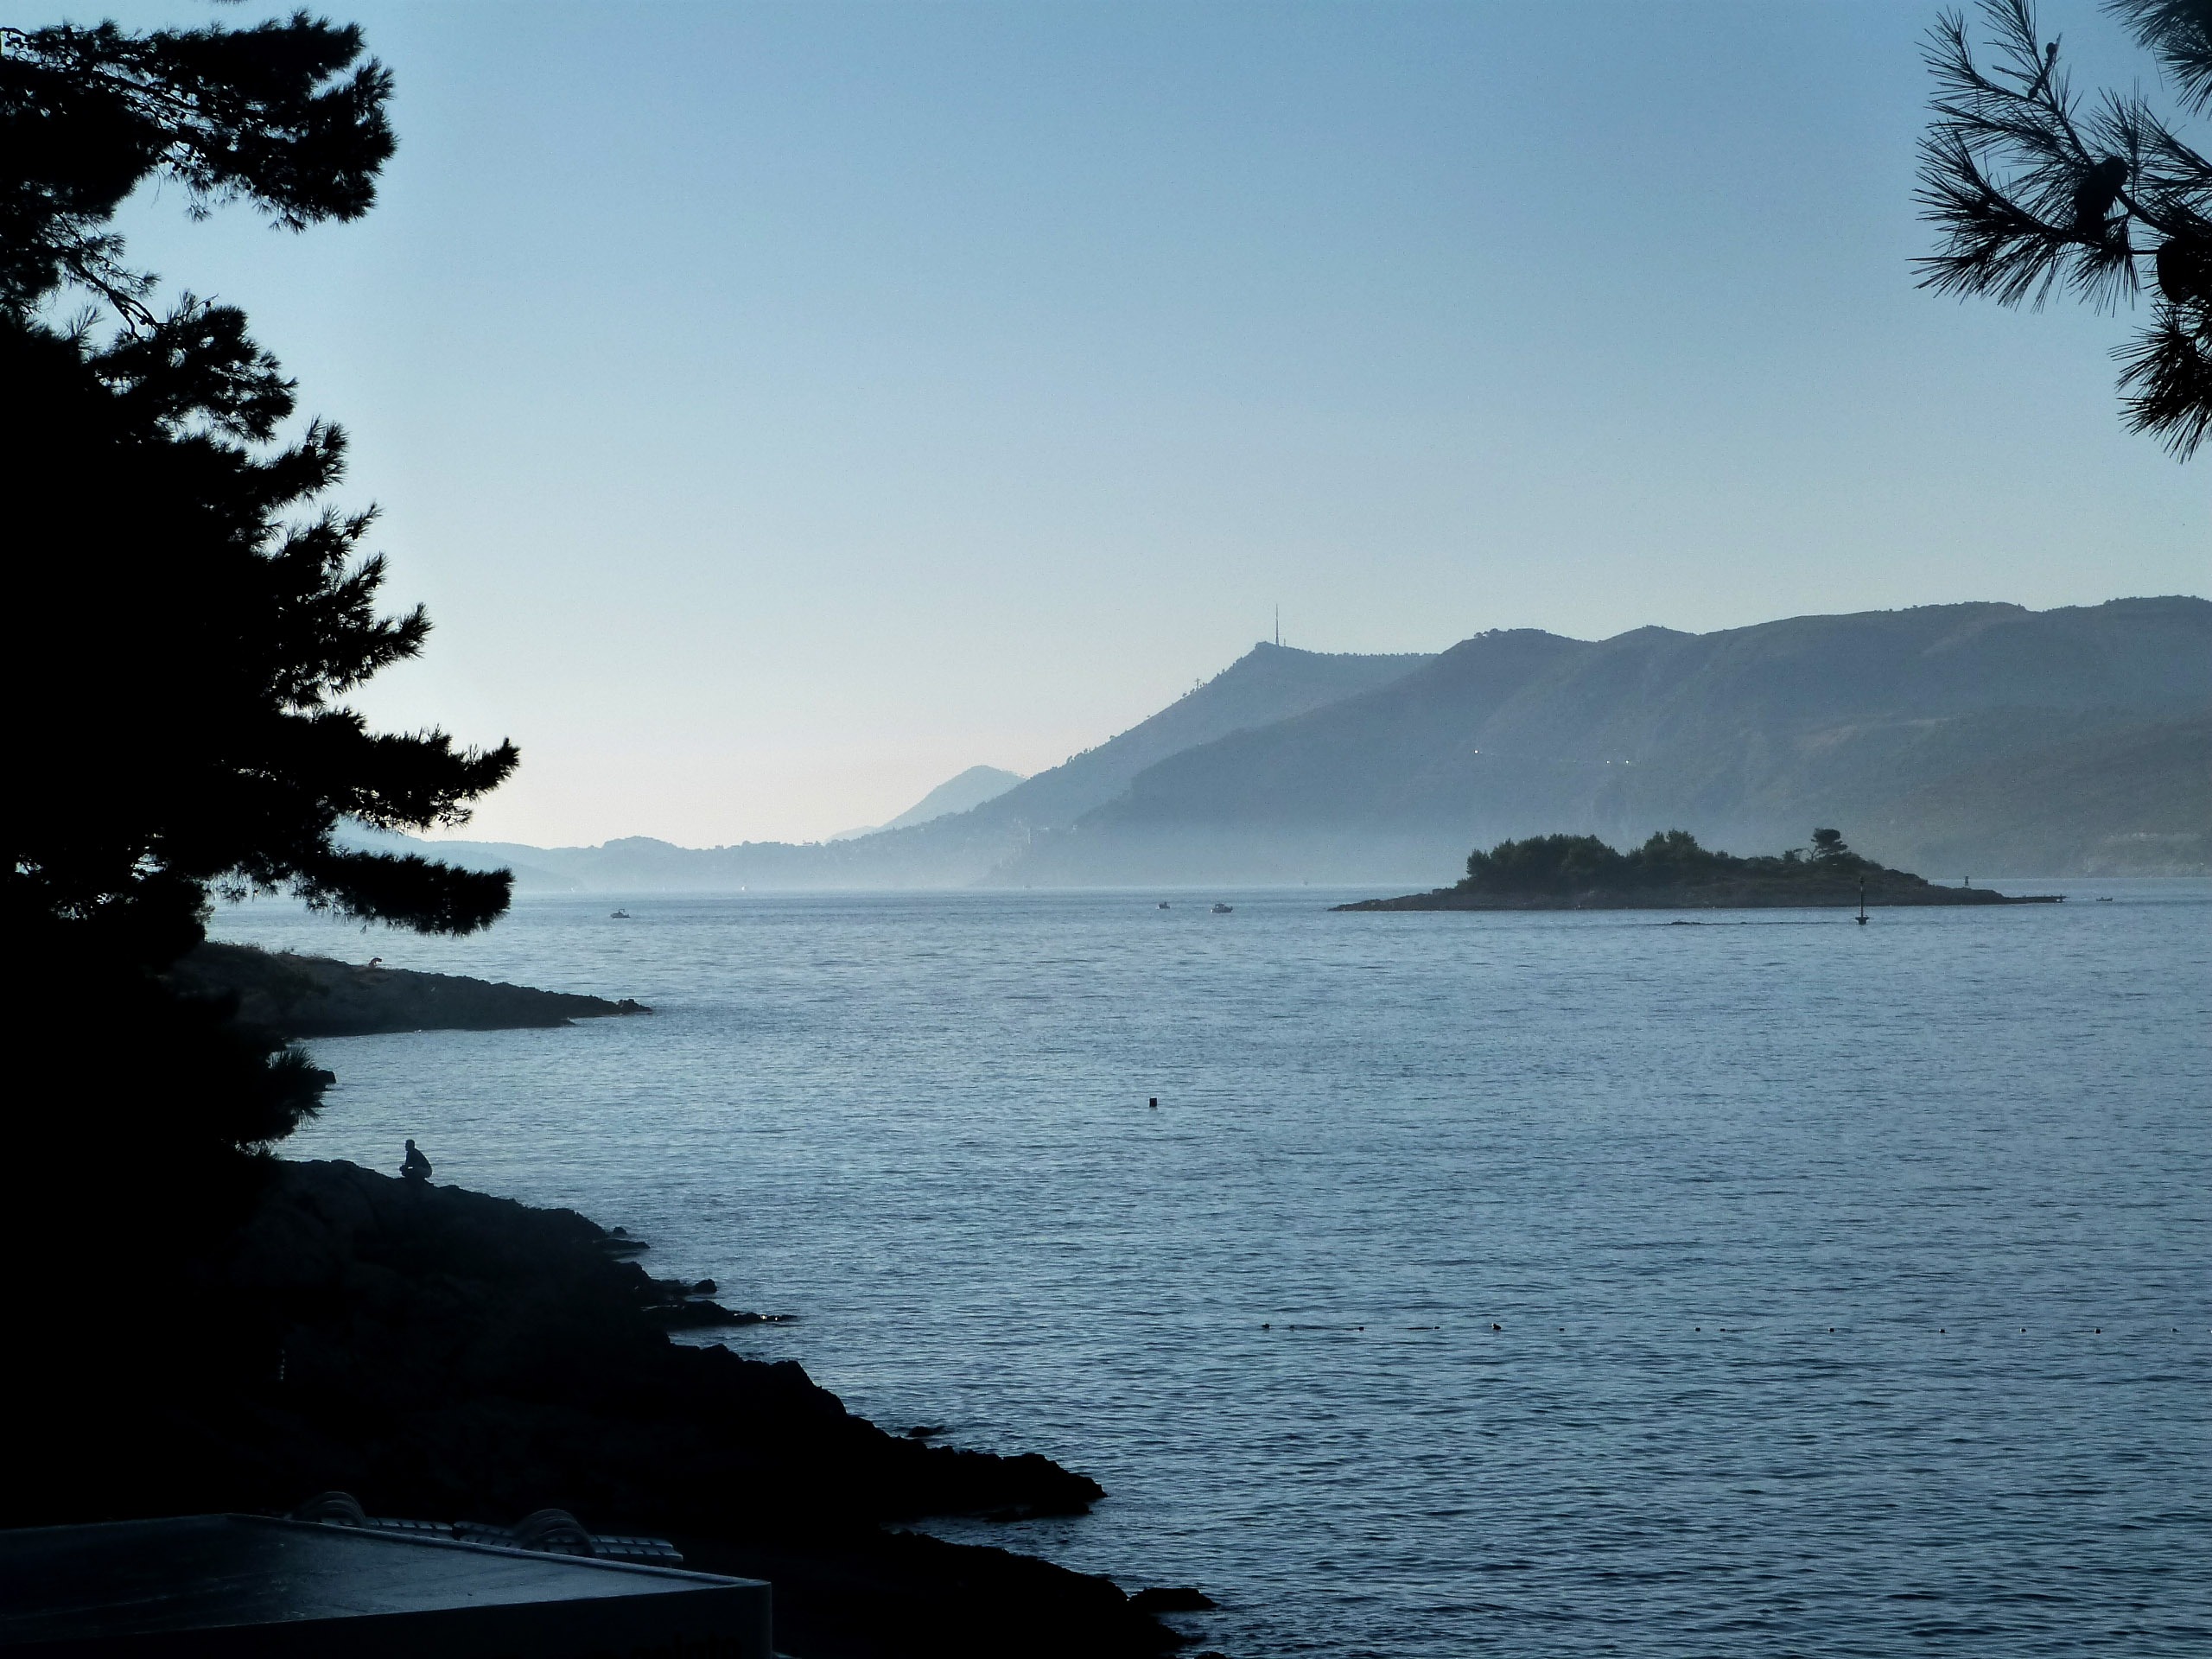
sea, coast, water, nature, outdoor, ocean, horizon, mountain, cloud, morning, shore, lake, coastal, vacation, solitude, coastline, cliff, dusk, environment, idyllic, tranquility, cove, reflection, relax, paradise, tranquil, scenic, tropical, seascape, scenery, peace, lagoon, calm, bay, island, terrain, body of water, tropic, relaxation, turquoise, scene, caribbean, exotic, loch, tropics, destination, harmony, destinations, landform